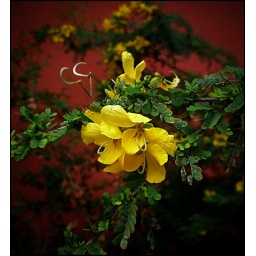
Yellow twin-flowered Cassia tree (Cassia biflora) beside red wall, Miami, Florida